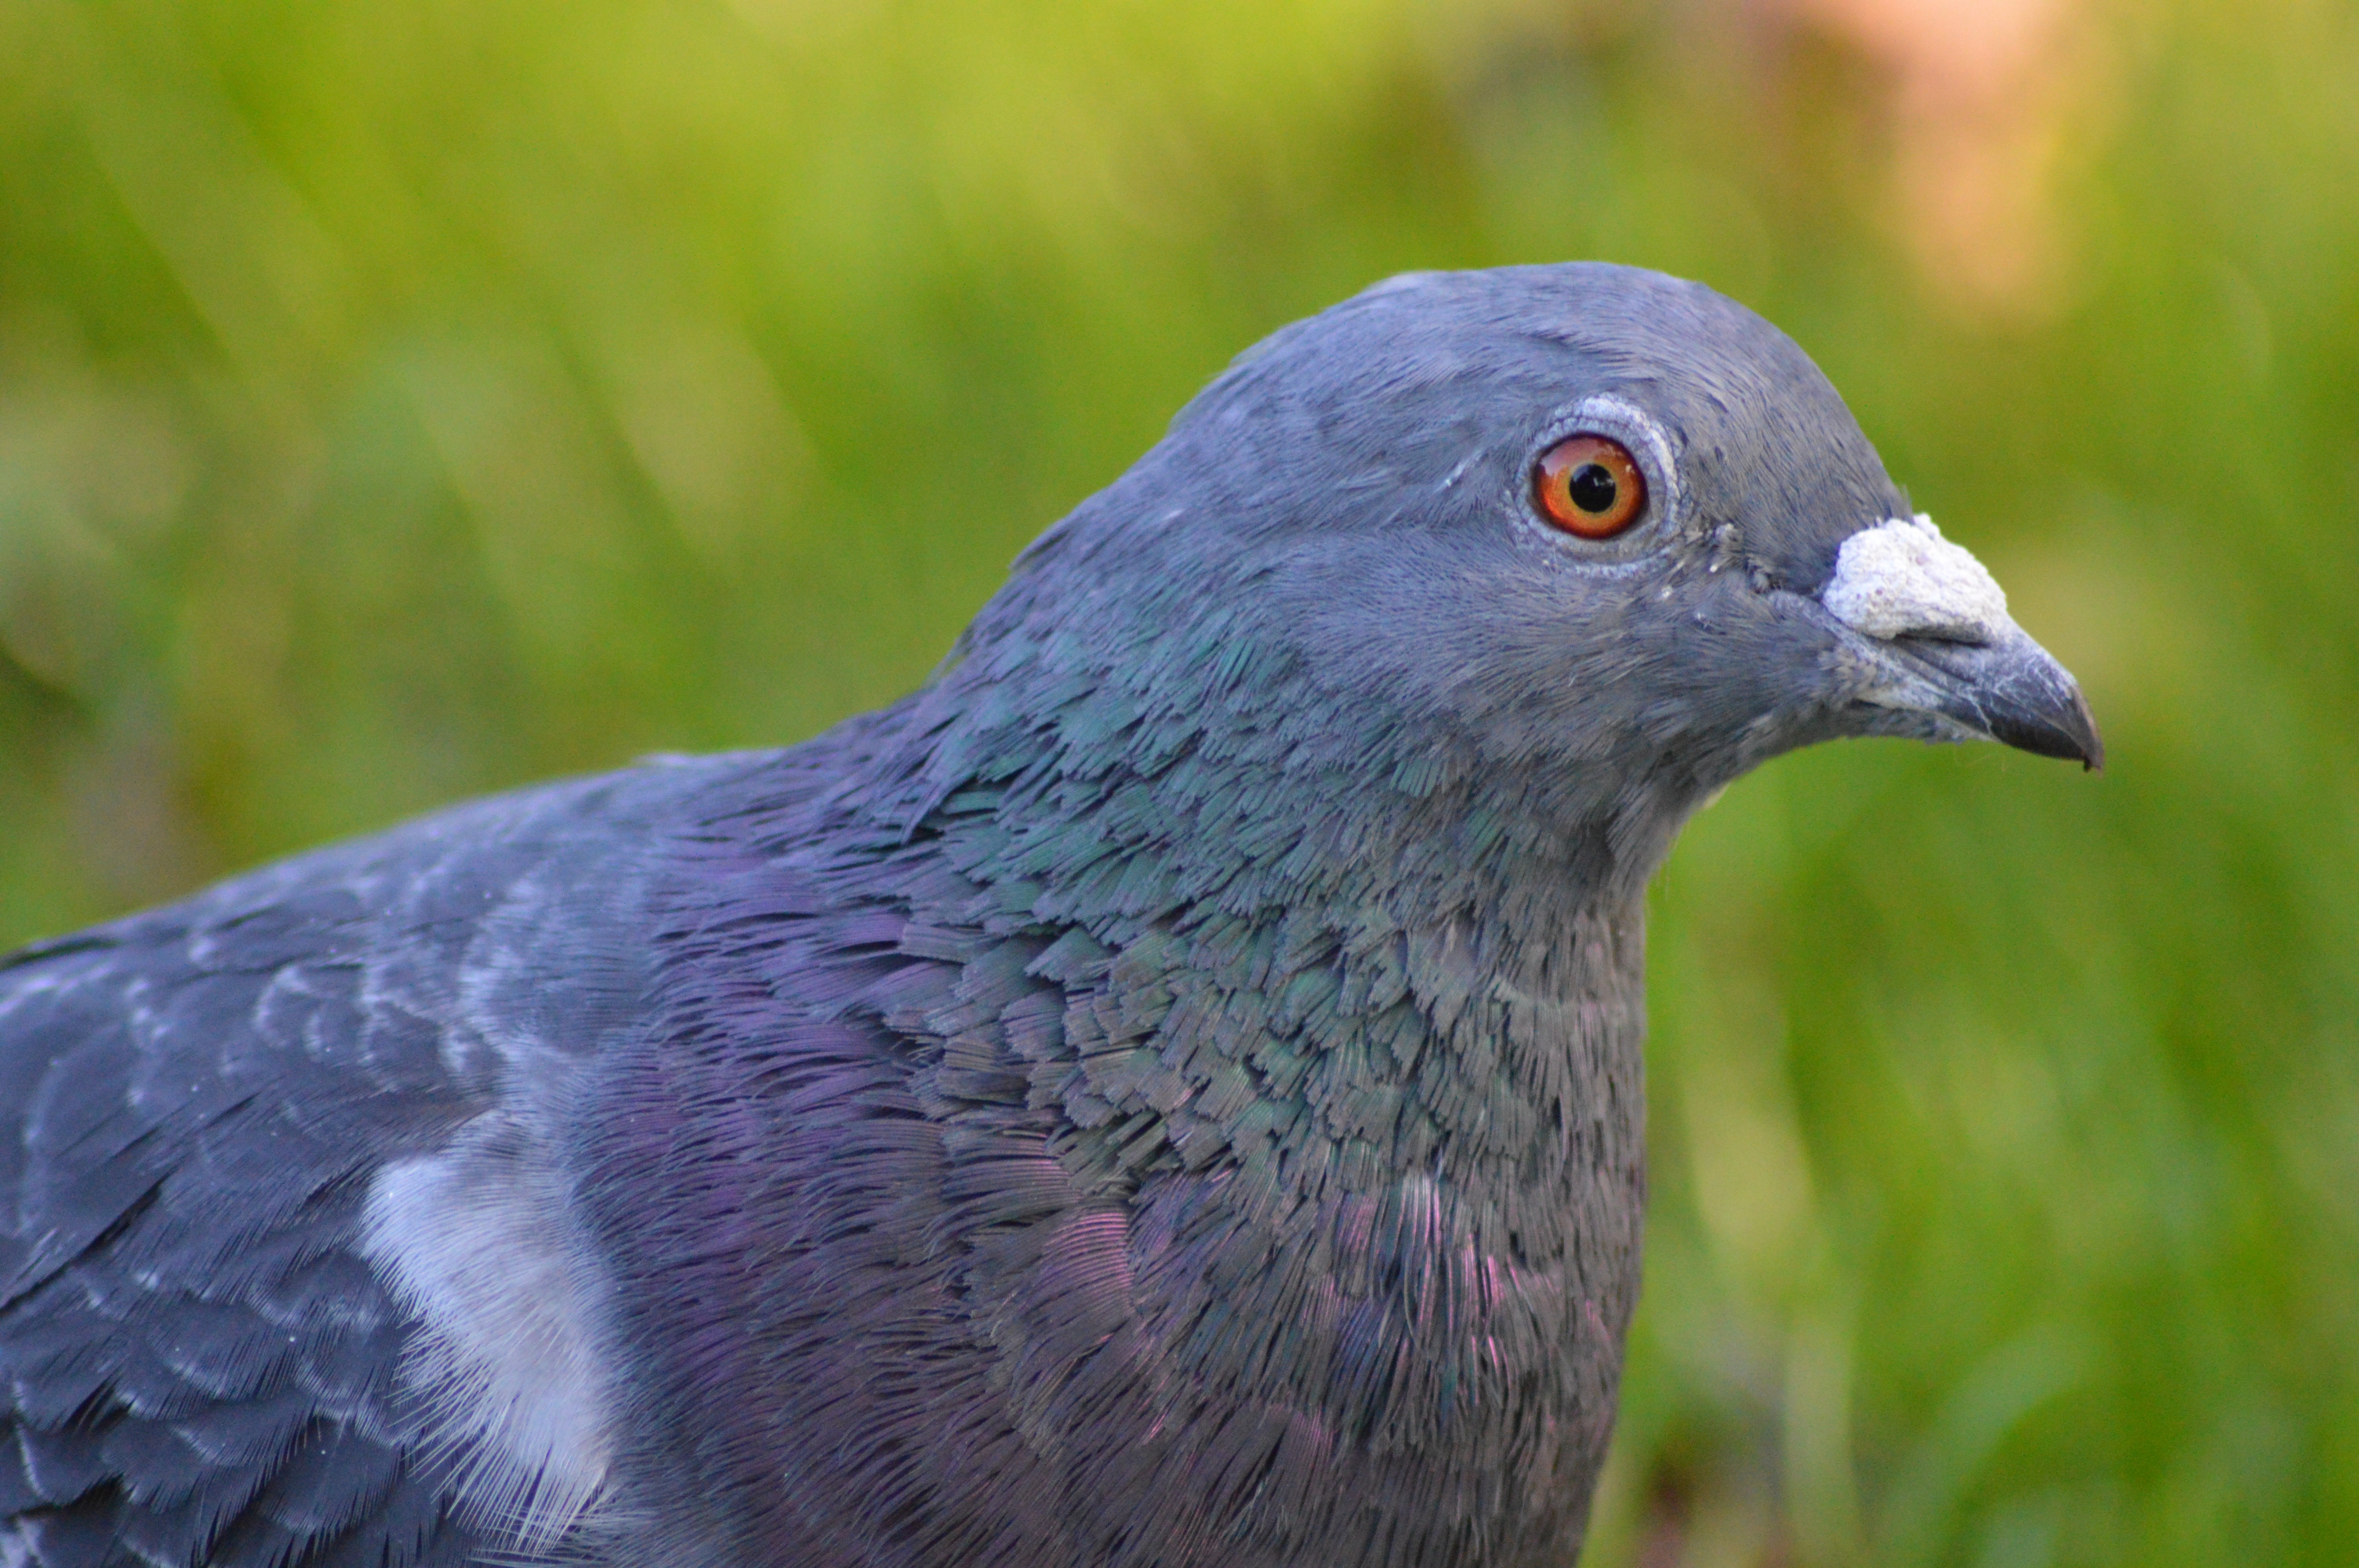
nature, bird, wing, wildlife, beak, blue, fauna, close up, pigeon, vertebrate, perching bird, pigeons and doves, stock dove